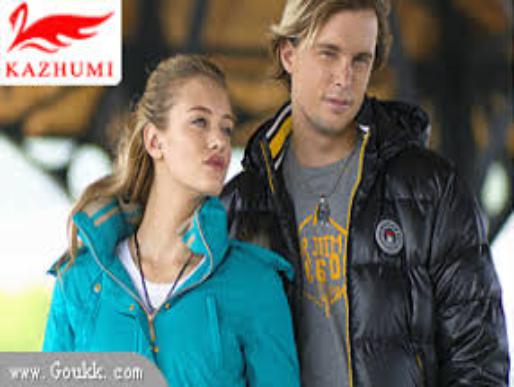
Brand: KaZhuMi
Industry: Clothes